Bolton Artillery

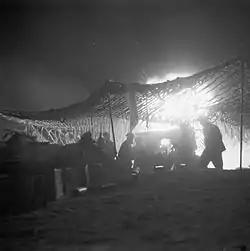
25-pounder in action during the Battle of the Mareth Line.

In the Allies' spring 1945 offensive, Operation Grapeshot, 8th Indian Division was given the task of an assault crossing of the River Senio, with massive artillery support added to its own guns, and ample ammunition stocks built up during the winter. It then secured crossings over the River Santerno, and by cutting round Ferrara it was the first formation of Eighth Army to reach the River Po on 23 April. German resistance was crumbling and there was little opposition to its crossing on the night of 25/26 April.